Claudio Rinaldi (painter)

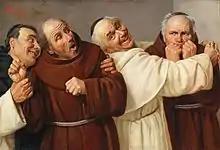
"Four Monks" by Claudio Rinaldi

Claudio Rinaldi (Urbania, 1852 - after 1909) was an Italian painter, mainly of genre subjects.